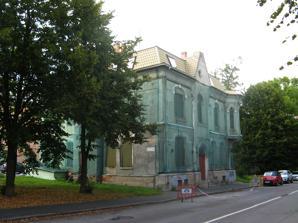
Building: Kobylskaya-Vlasyeva's Mansion
Country: Russia
Year built: 1898
Mansion in Pushkin, St. Petersburg Kobylskaya-Vlasyeva's Mansion Особняк Кобыльской-Власьевой General information Location Pushkin Address 30/32 Cerkovnaya Street Coordinates 59°43′29″N 30°24′14″E / 59.724605°N 30.403950°E / 59.724605; 30.403950 Completed 1898 This article is an orphan , as no other articles link to it . Please introduce links to this page from related articles ; try the Find link tool for suggestions. ( July 2023 ) Kobylskaya-Vlasyeva's Mansion, built in 1898, is a designated cultural heritage site in Pushkin , in Saint Petersburg , Russia . History In the mid-19th century, the plot of land where the building stands was owned by the wife of the sacristan of the Lutheran Church , Sh. F. Meyer and contained wooden structures. Later, it was owned by the daughter of State Councilor O. N. Kobylskaya, and then by her husband, Vlasyeva. Kobylskaya had the current mansion built on the foundation of the former wooden house. The architect is unknown. After the October Revolution , the house was converted into apartments. In the 21st century, an attic was added. Architecture The house is a two-story building with a square floor plan. It is made of brick with plaster finish. The style of the house reflects elements of the Northern Art Nouveau style. The main façade (along Church Street) is asymmetrical where the right corner is decorated with a bay window. The shapes and sizes of the window openings vary. The doorway is decorated with an arched portal, above which the cornice ends with gables and an oval window. Ornamentation includes stucco moldings, pedimented window openings, and stucco gothic ornamentation. Above the entrance was an Art Nouveau metal canopy with forged details, which has not been preserved. The metal fence along Church Street was also made in the Art Nouveau style. References